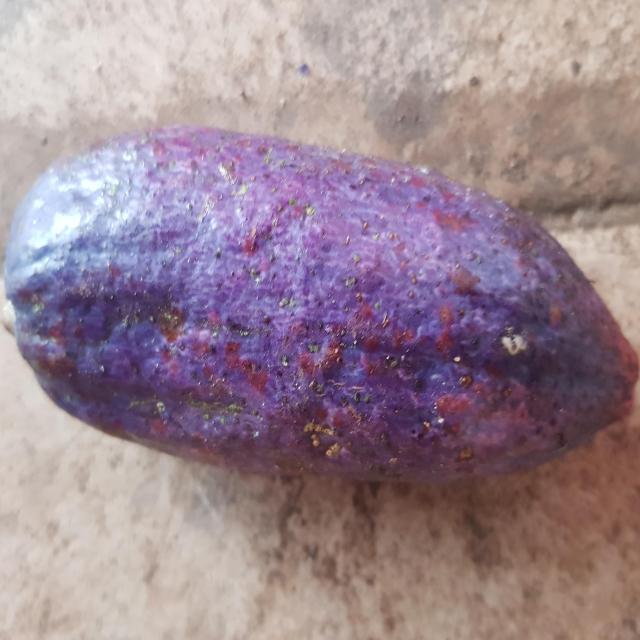
Plum grade: unaffected